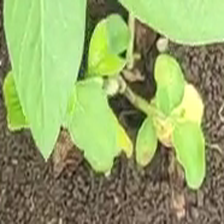
Weed species: Kena_(Commplina_benghalensio)